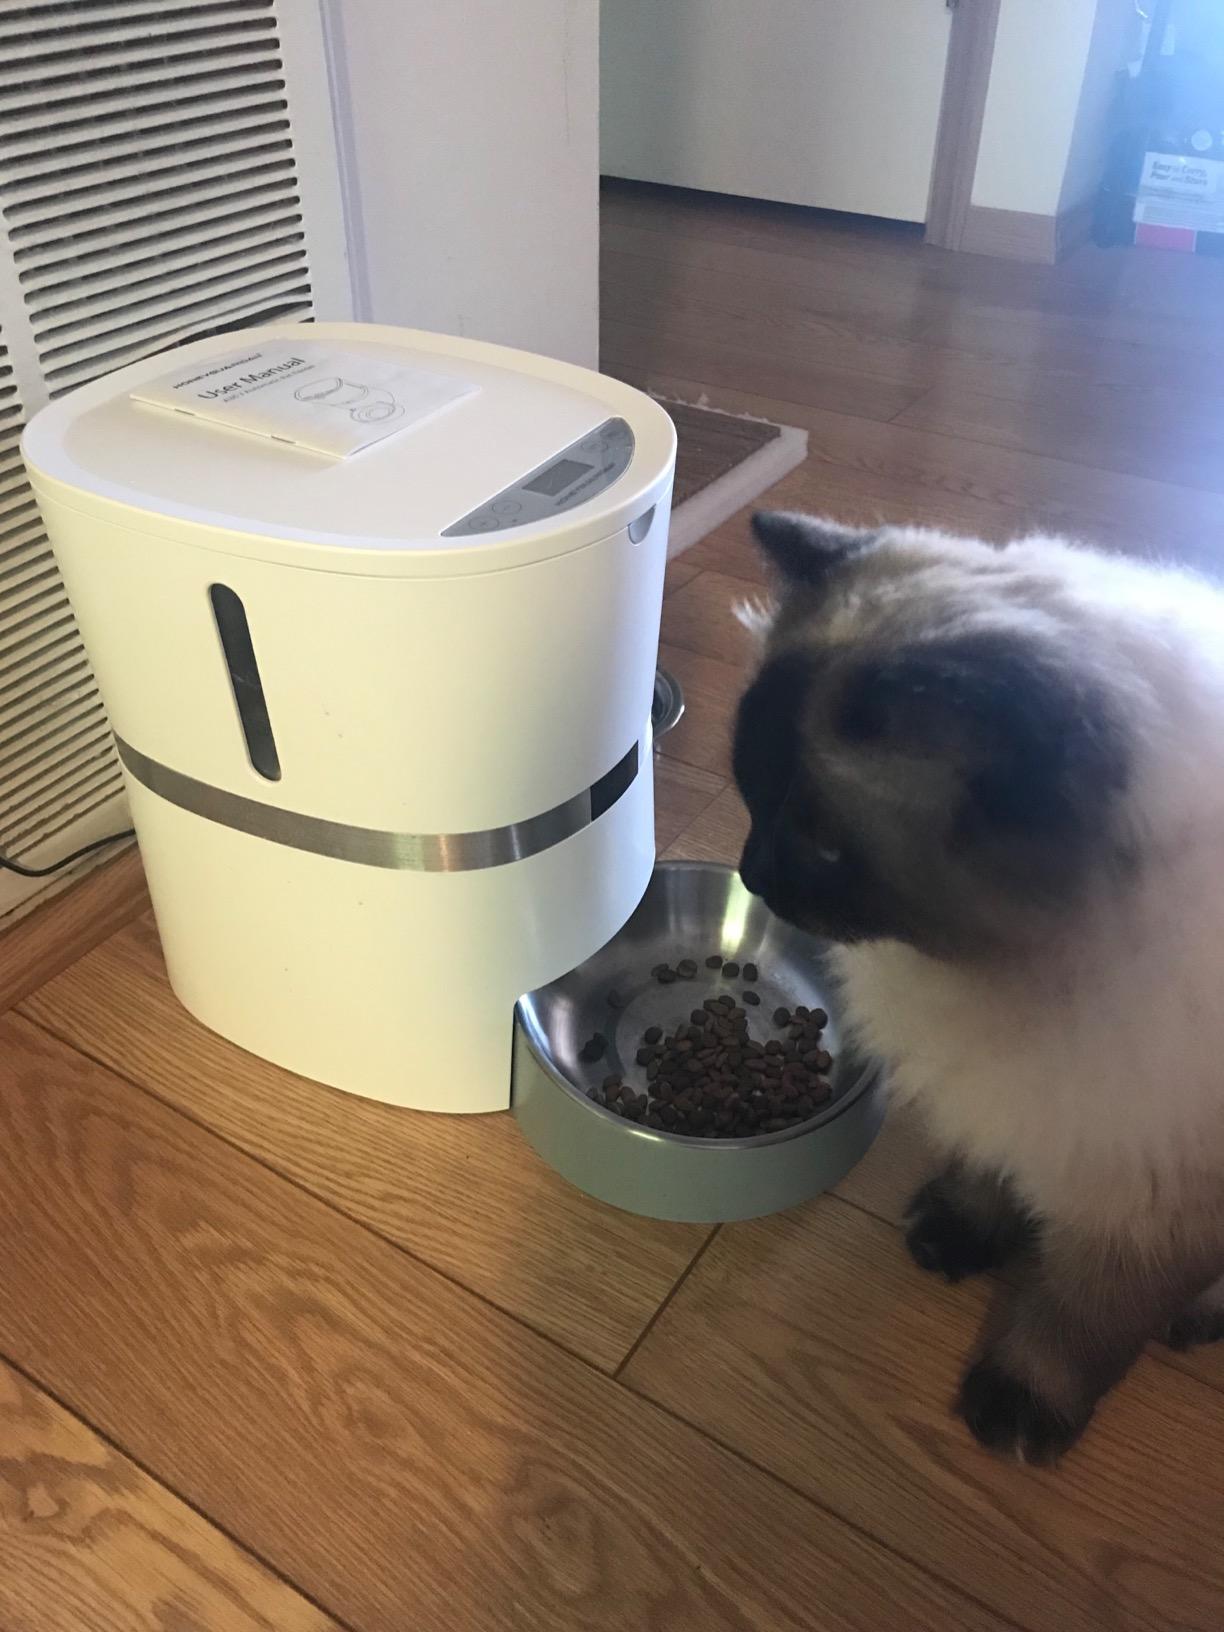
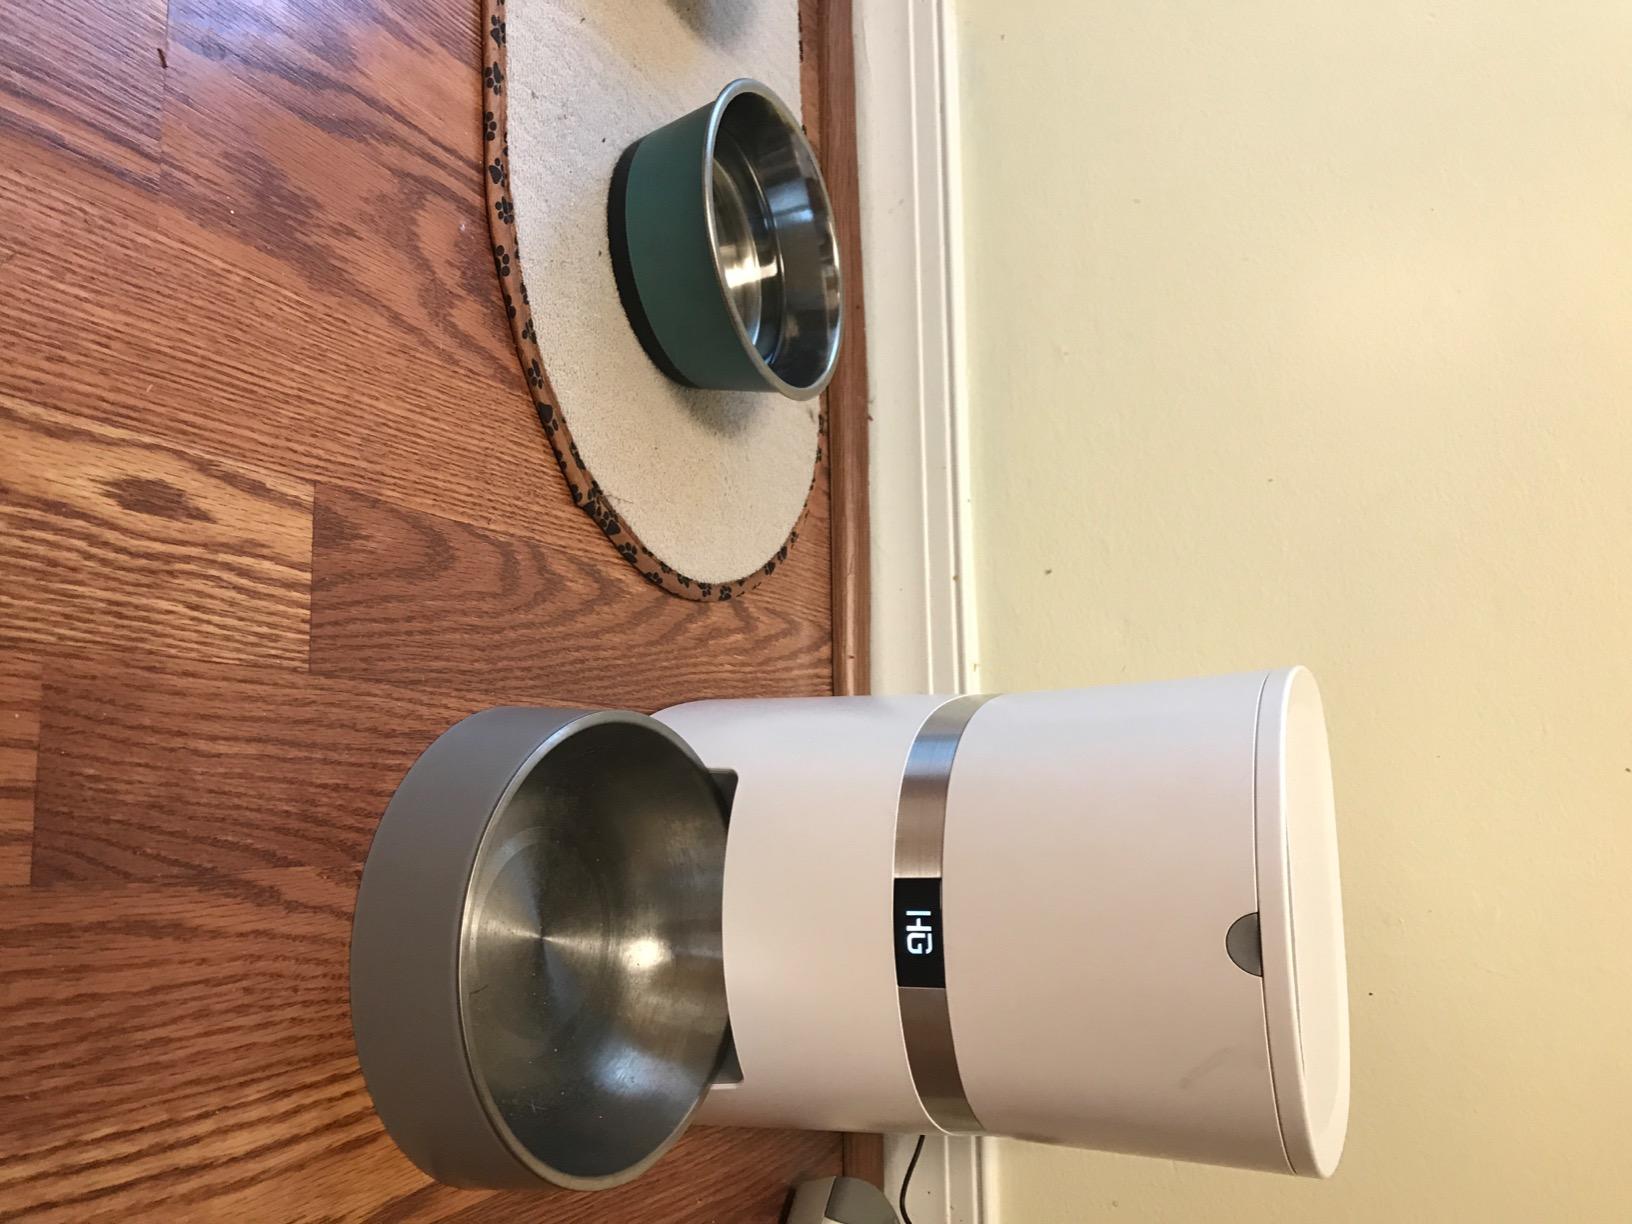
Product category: items_feeder
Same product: yes